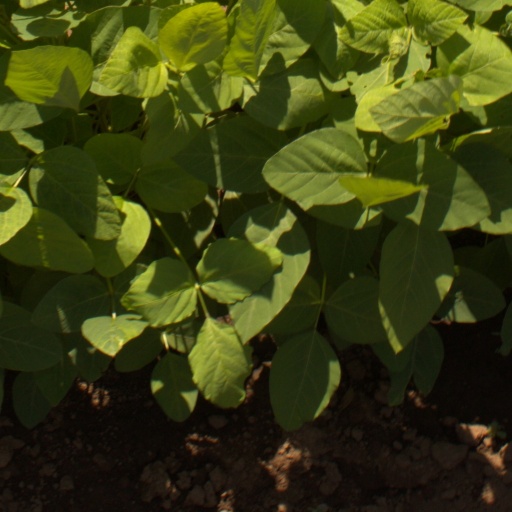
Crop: soybean